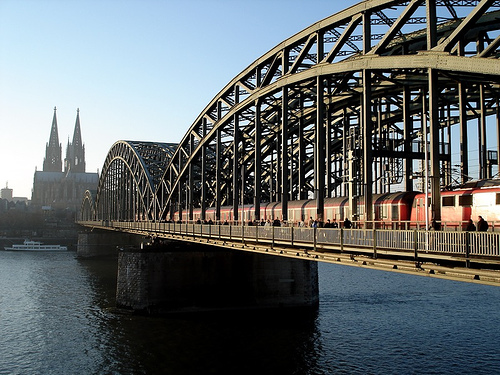
A red train is passing over the water on a bridge.

A train is crossing a large truss bridge.

A train is traveling along tracks across a bridge.

Red train with red train cars passing over a bridge over water.

A freight train moving along the tracks that are crossing the water.